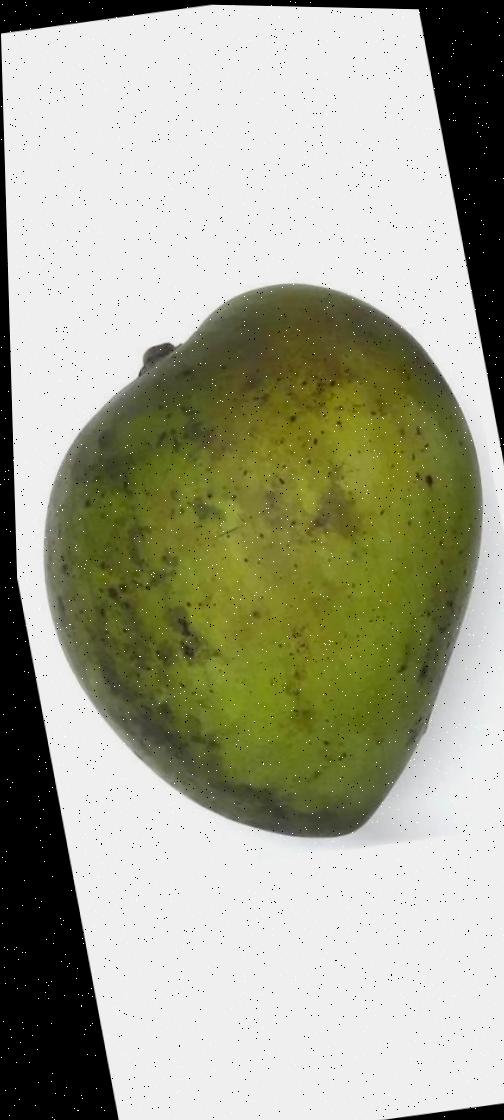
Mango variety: Harivanga